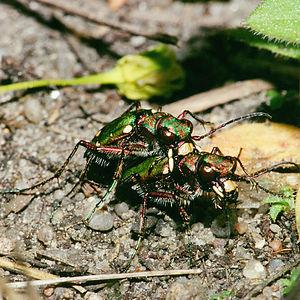
La Cicindèle champêtre est une espèce de coléoptères verts, parfois bleuâtres, plus rarement noirâtres. C'est un insecte chasseur redoutable d'une grande rapidité et d'un appétit féroce. Elle attrape ses proies à la course et effectue des vols courts en cas de danger. Sa larve, également carnivore, vit dans un terrier vertical où elle attend qu'une proie passe à sa portée.